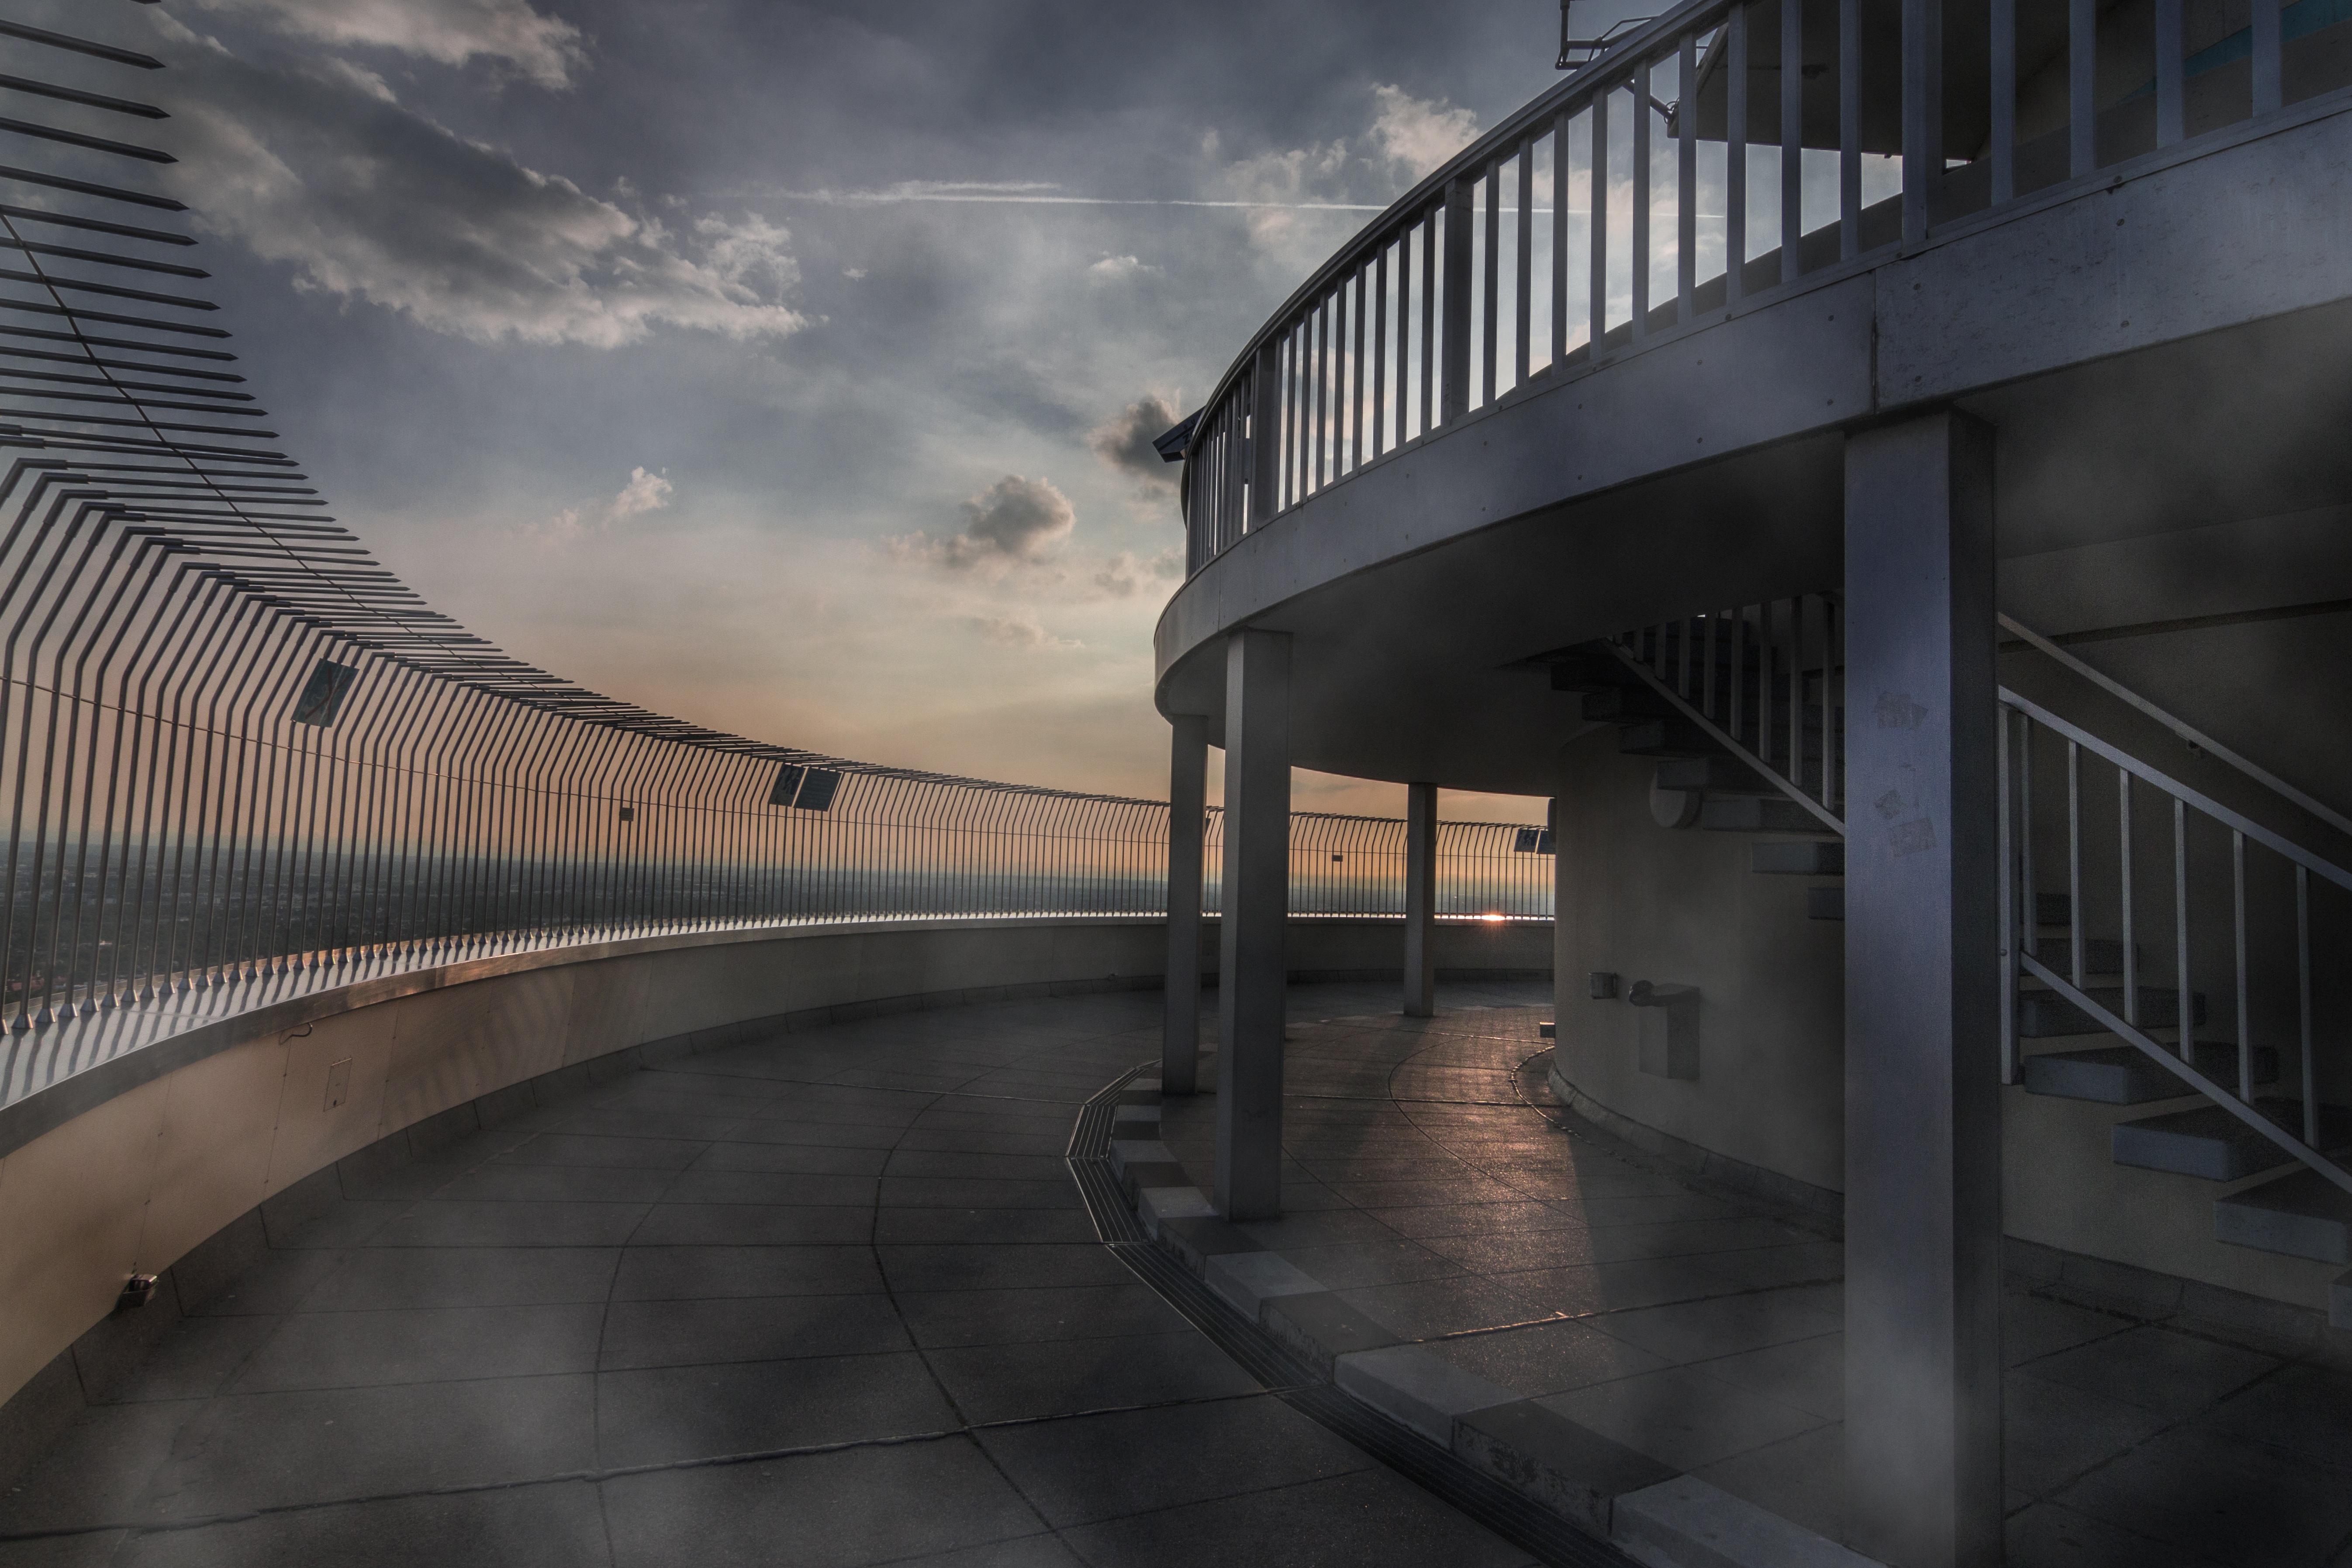
architecture, bridge, line, reflection, darkness, symmetry, munich, highlight, screenshot, olympia, olympia tower, observation tower, olympic park, tv tower